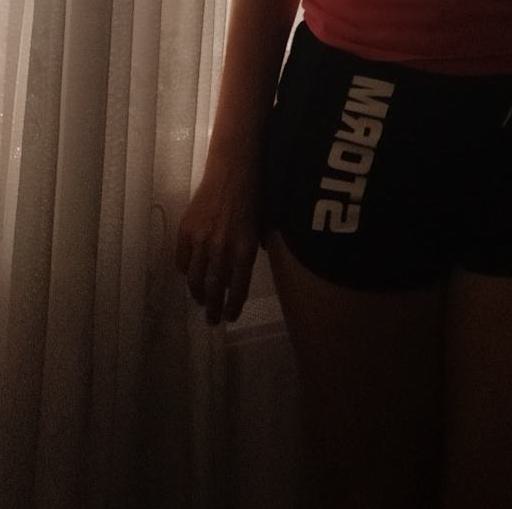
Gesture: no_gesture